Battle of Agordat (1941)

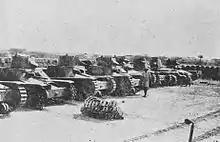

In two weeks the British had advanced , fought four actions, taken 6,000 prisoners and 80 guns, 26 tanks and 400 lorries. A message from the Duke of Aosta was found in which ordered Agordat and Barentu to be defended to the last man, because the terrain would nullify British superiority in tanks and wheeled vehicles. The defenders had retreated instead and the British realised that the rest of the Italian force in Eritrea was still well-equipped, when 300 rifles, thousands of rounds of ammunition and hand grenades were recovered. The Italian and colonial defenders of Agordat had fought a determined defence but Lorenzini had kept the 42nd Brigade south of the Baraka (Barka River) and neglected the opportunity to send it to counter-attack around the northern flank of the attackers.